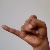
The image shows a hand gesture representing the letter 'J' in Indian Sign Language.